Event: Nepal Earthquake
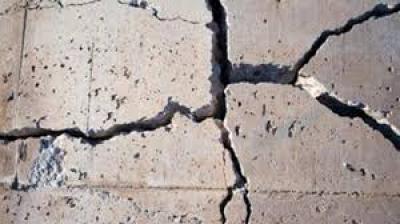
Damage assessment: damage